Surface tension

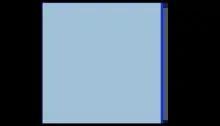
This diagram illustrates the force necessary to increase the surface area. This force is proportional to the surface tension.

Surface tension of a liquid is the force per unit length. In the illustration on the right, the rectangular frame, composed of three unmovable sides (black) that form a "U" shape, and a fourth movable side (blue) that can slide to the right. Surface tension will pull the blue bar to the left; the force required to hold the movable side is proportional to the length of the immobile side. Thus the ratio depends only on the intrinsic properties of the liquid (composition, temperature, etc.), not on its geometry. For example, if the frame had a more complicated shape, the ratio , with the length of the movable side and the force required to stop it from sliding, is found to be the same for all shapes. We therefore define the surface tension as